Olena Zelenska Foundation

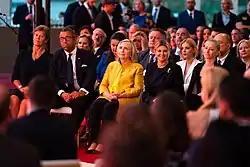
Olena Zelenska during the presentation of the Olena Zelenska Foundation

The presentation of the Olena Zelenska Foundation took place on September 22, 2022, at a charity evening in New York. The event was attended by former US Secretary of State Hillary Clinton, British Foreign Minister James Cleverly, General Director of the Metropolitan Opera in New York Peter Gelb, American TV presenter and actor Jimmy Fallon, actor Matt Damon, actress Brooke Shields, as well as diplomats and businessmen. Ukrainian pop stars Tina Karol and Julia Sanina performed at the charity evening. Andriy Bednyakov became the host of the evening. The President of Ukraine Volodymyr Zelenskyy joined the charity evening in an online format from Kyiv.